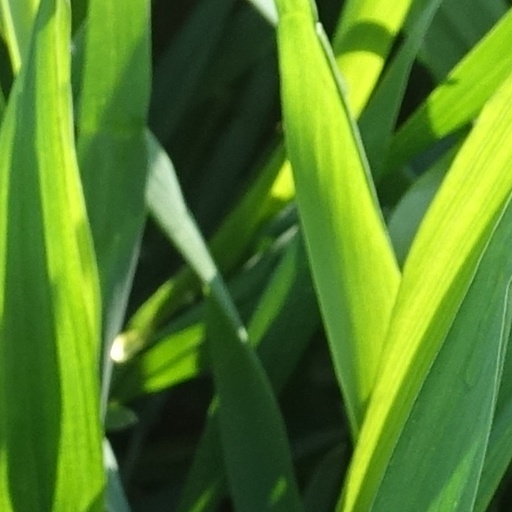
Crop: wheat